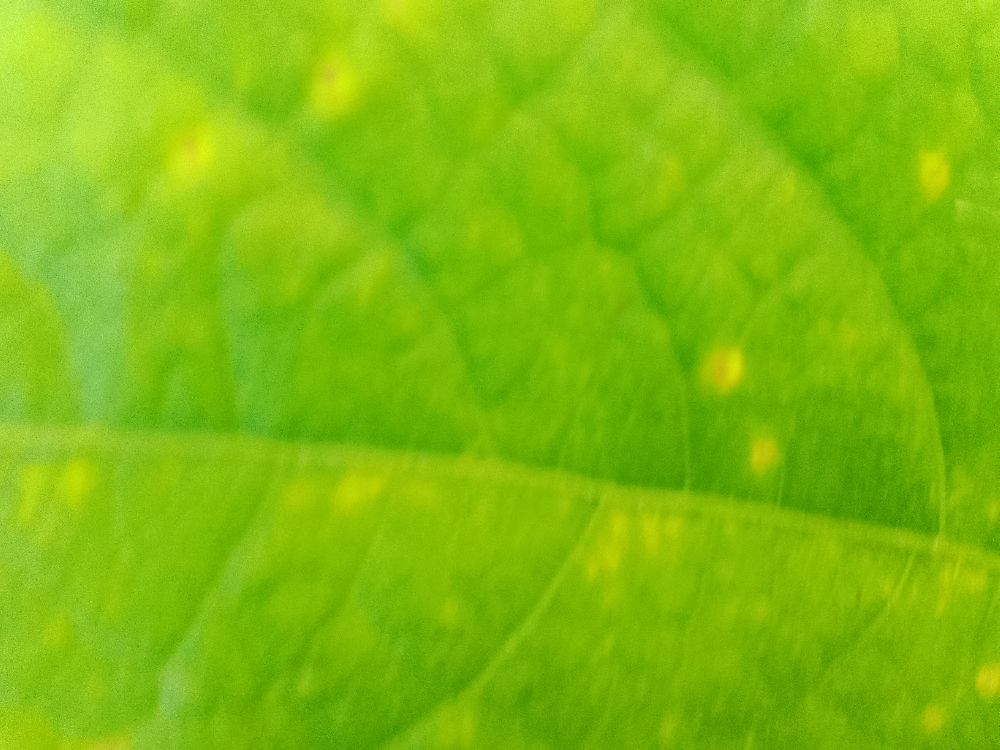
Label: rust